Luis Landero

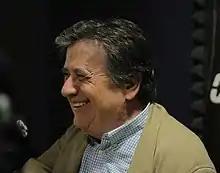
Luis Landero in the radio program Carne Cruda

Luis Landero (born 1948) is a Spanish writer. He was born in Alburquerque, Badajoz and made his literary debut through the 1989 novel "Juegos de la edad tardía" (winner of the Prix Mediterranee). Subsequent novels include "Caballeros de fortuna" (1994), "El mágico aprendiz" (1998), "El guitarrista" (2002), "Hoy, Júpiter" (2007), "Retrato de un hombre inmaduro" (2010), "Absolución" (2012, chosen by "El País" as best novel of the year), "El balcón en invierno" (2014) and "La vida negociable" (2017). He has been translated into several European languages.